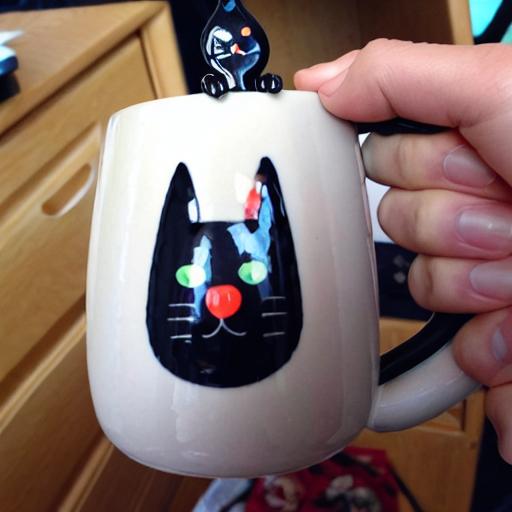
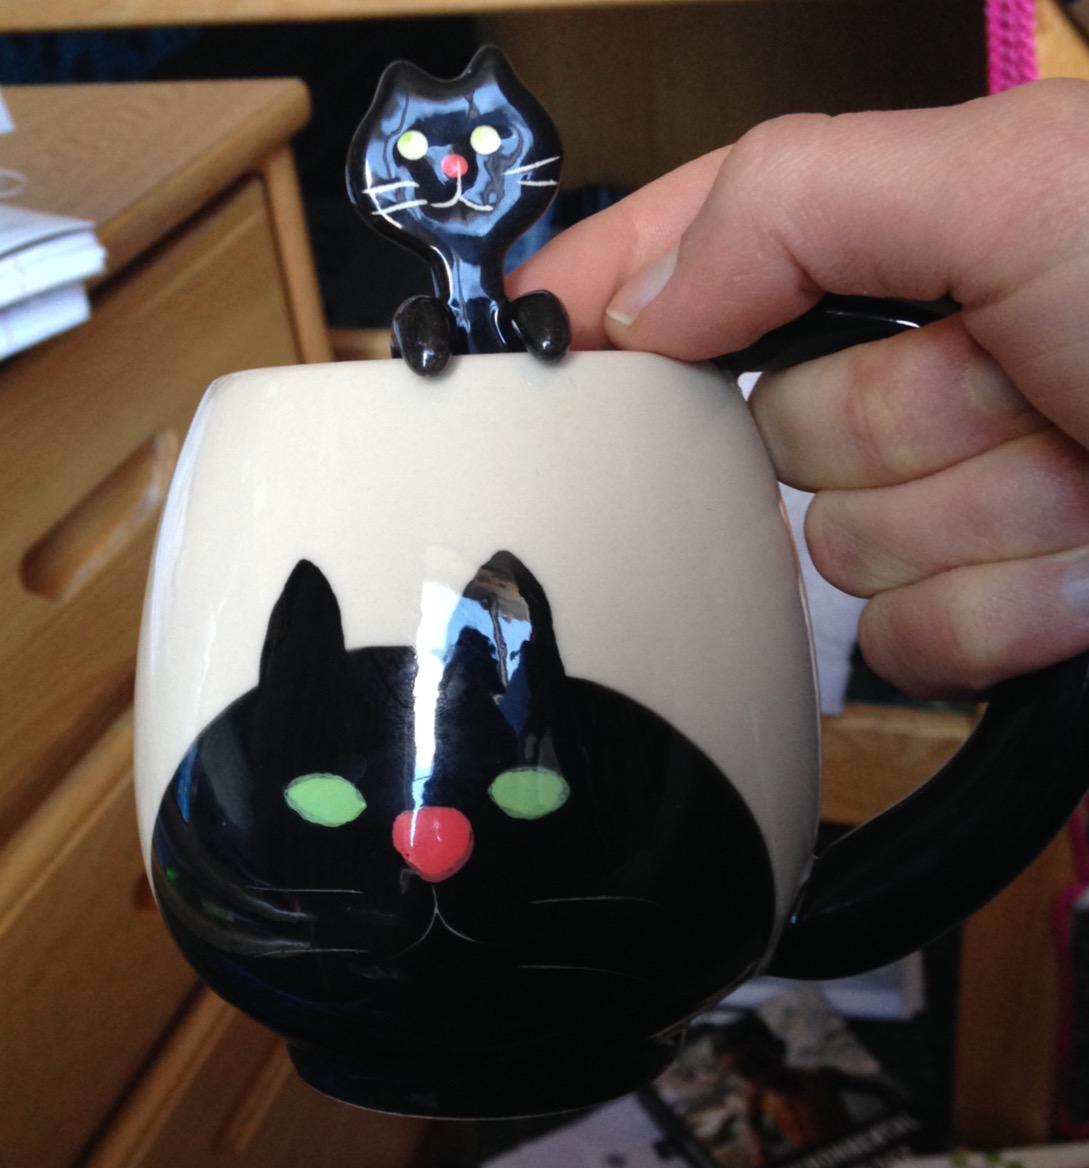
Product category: items_mug
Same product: no